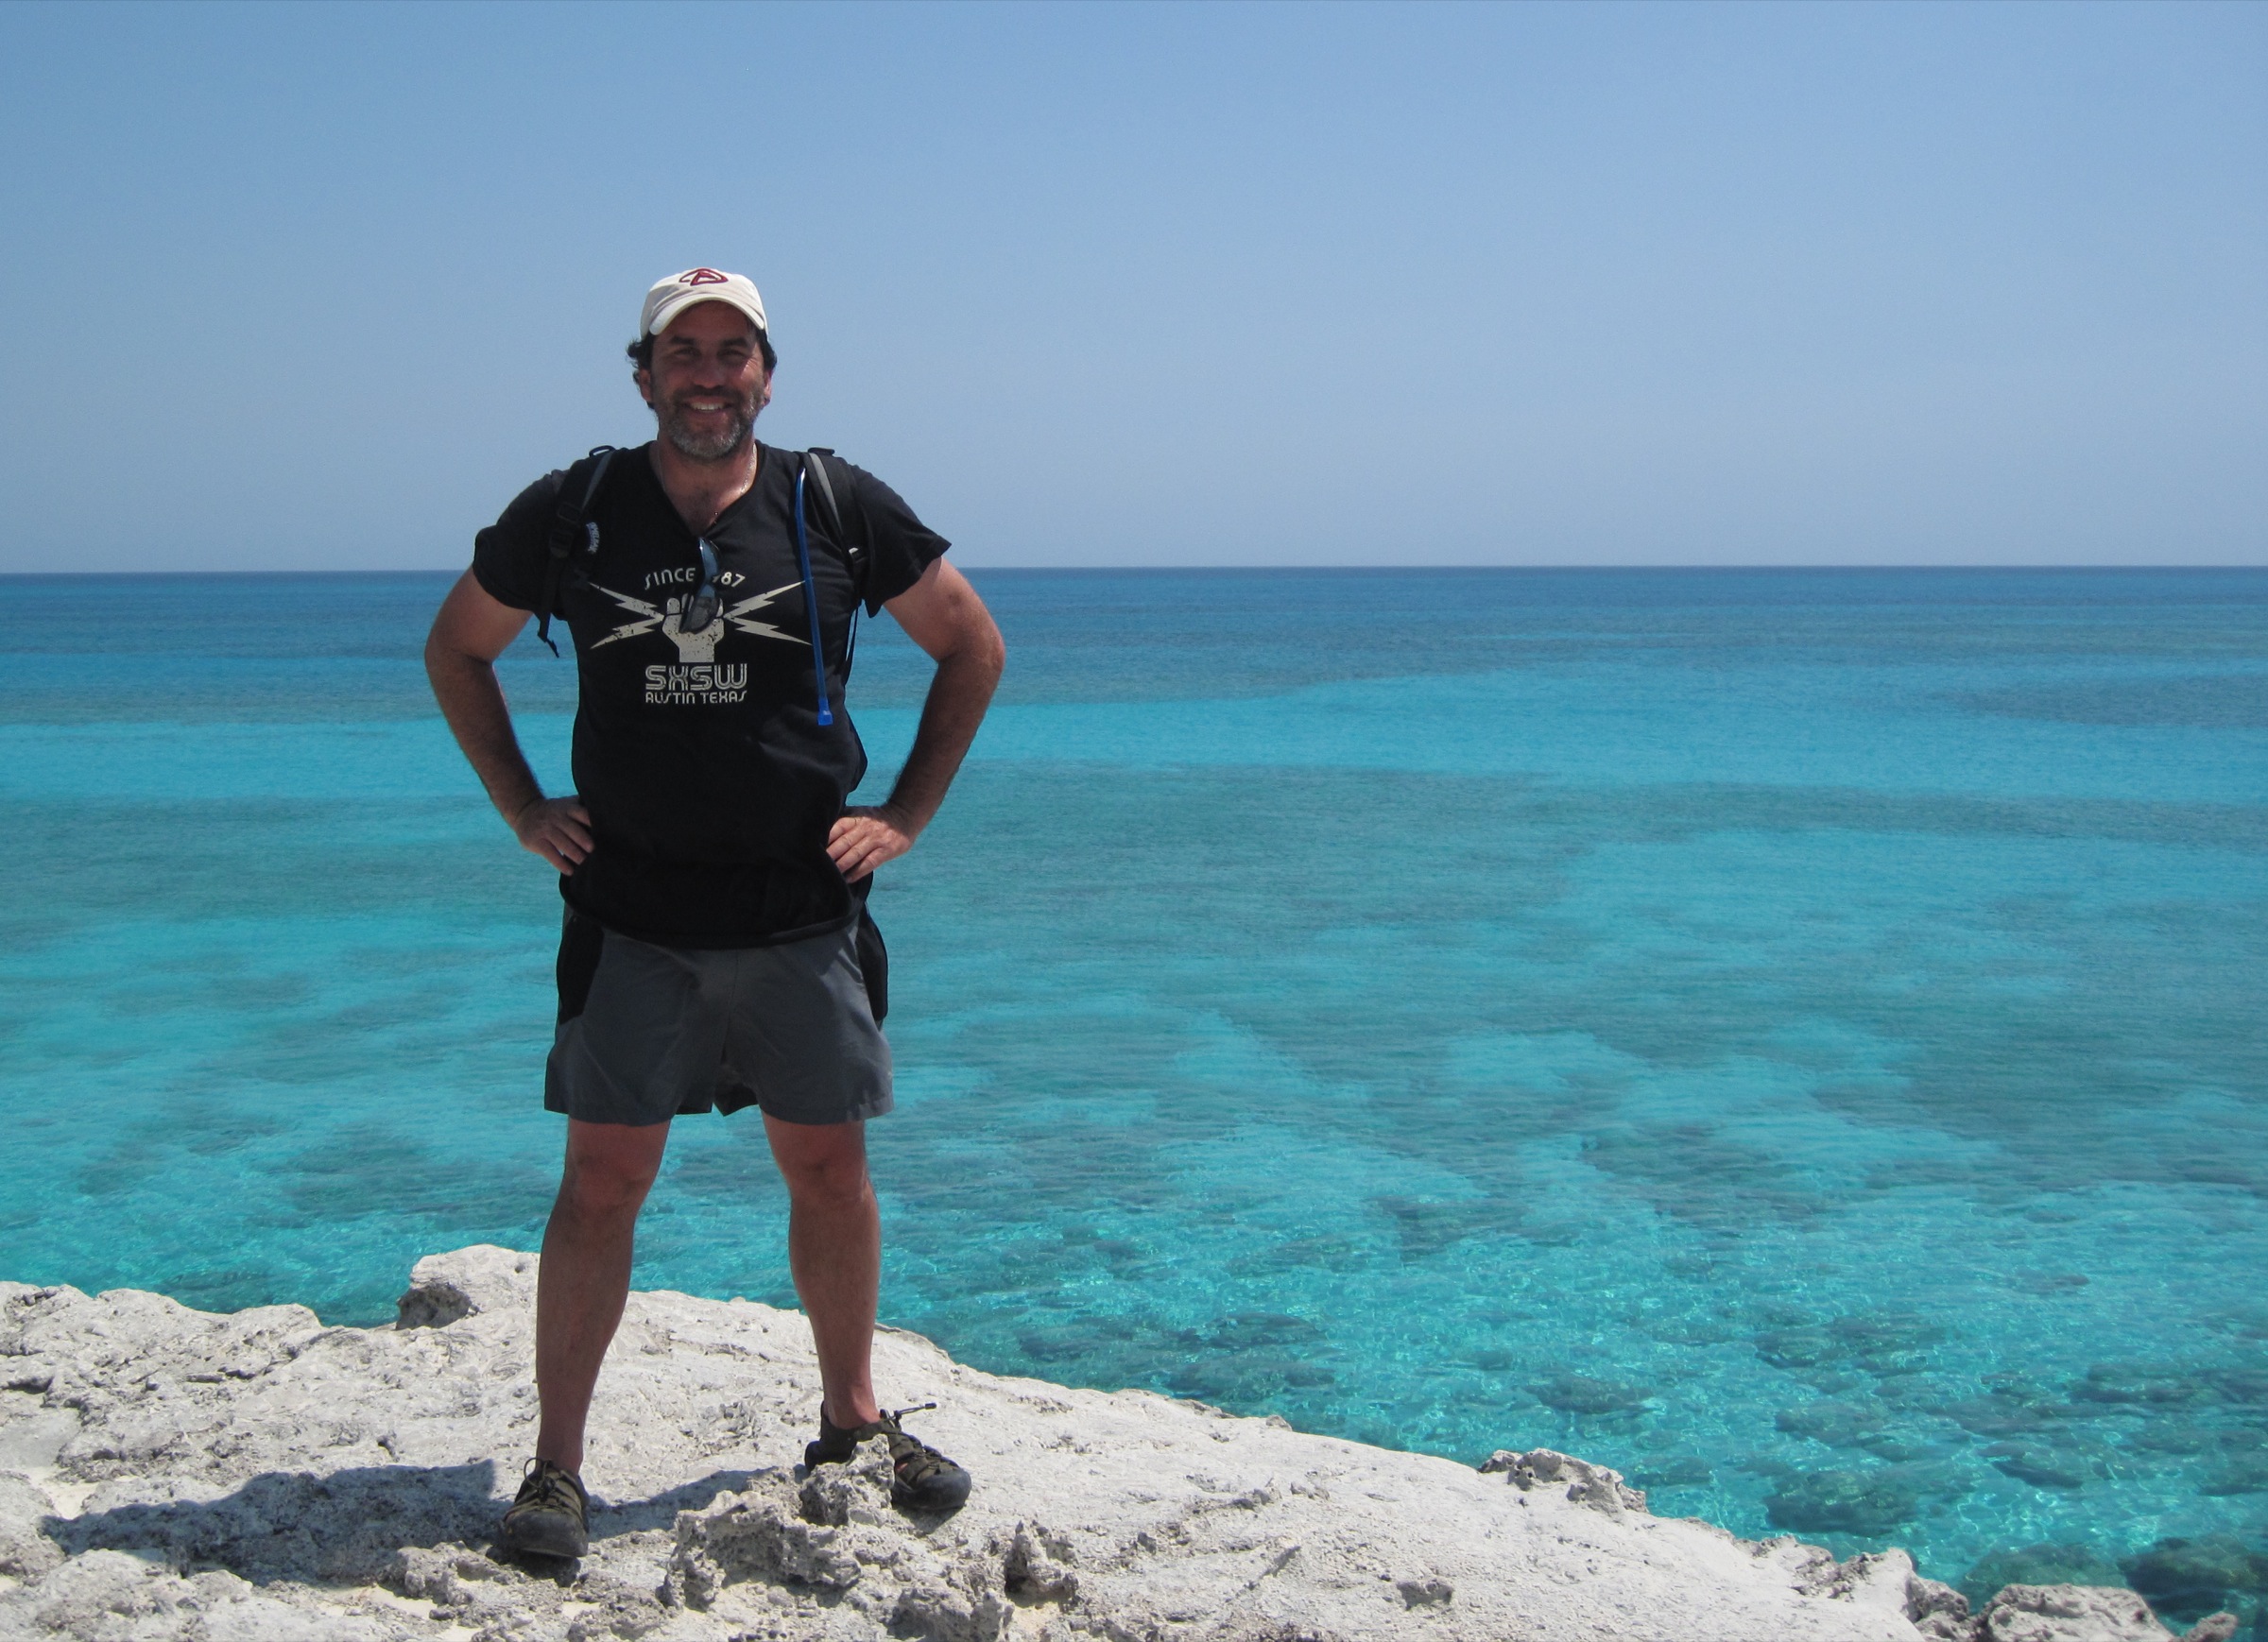
beach, sea, coast, ocean, shore, vacation, bay, island, blue, body of water, bahamas, cape, endurance sports